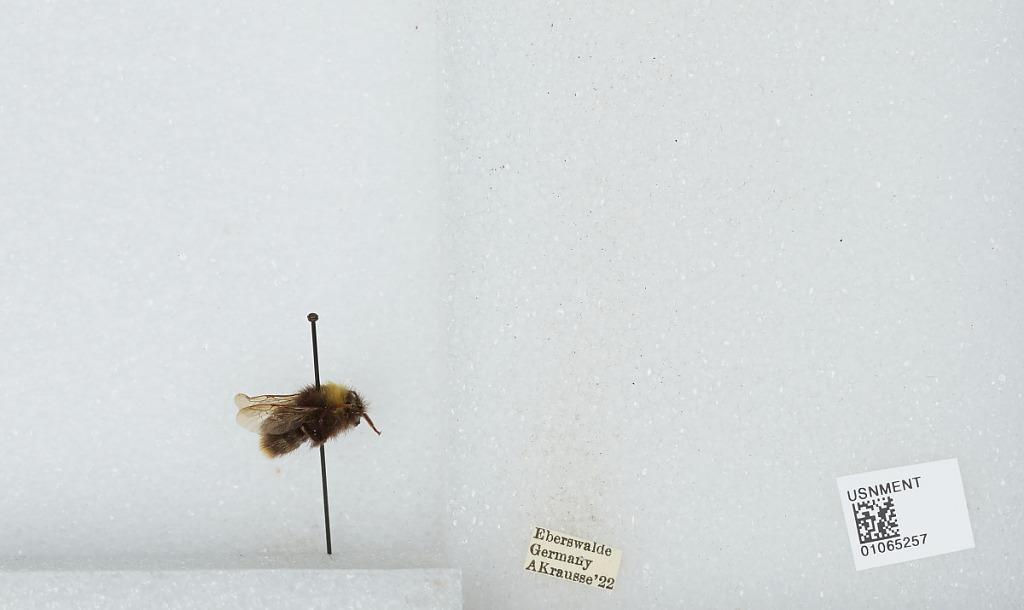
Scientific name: Bombus sp.
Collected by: A. Krausse
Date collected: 1922--
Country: Germany
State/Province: Brandenburg
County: Barnim
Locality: Eberswalde
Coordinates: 52.8356, 13.8182